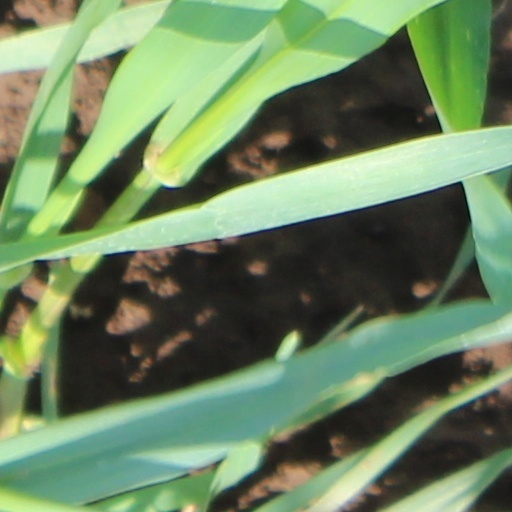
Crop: wheat